Butare

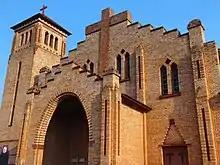
Cathedral of Our Lady of Wisdom at Butare.

Among the places of worship, they are predominantly Christian churches and temples : Roman Catholic Diocese of Butare (Catholic Church), (Lutheran Church of Rwanda (Lutheran World Federation), the Anglican Church of Rwanda (Anglican Communion), Union of Baptist Churches in Rwanda (Baptist World Alliance), Assemblies of God, Church of the Nazarene. There are also Muslim mosques.